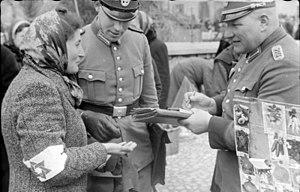
La Shoah dans les campagnes polonaises est l'extermination des Juifs cachés dans les campagnes du Gouvernement général, ancien territoire polonais occupé par les Allemands durant la Seconde Guerre mondiale et non annexé au Reich directement. Les territoires de l'Est de la Pologne annexés par l'URSS en 1939 ne sont pas considérés ici. Le sort des Juifs qui se réfugiaient hors des villes et de leurs ghettos ou qui parvenaient parfois à sauter hors des trains qui les emportaient vers les camps d'extermination est fort différent de celui des Juifs qui restèrent dans les villes et de ceux qui ne sautèrent pas des trains. Leur sort n'est si différent que provisoirement. Il diffère par le lieu du vécu, par les participants à leur poursuite, par les méthodes utilisées pour les capturer. Il aboutit le plus souvent à la mort. Ce sujet n'a été développé que depuis quelques années et plus particulièrement depuis les réécritures des études sur le massacre de Jedwabne qui a modifié, au début des années 2000, beaucoup d'opinions antérieurement reçues. La Shoah dans les campagnes polonaises a causé la mort d'environ 200 000 à 250 000 Juifs, selon la plupart des historiens.